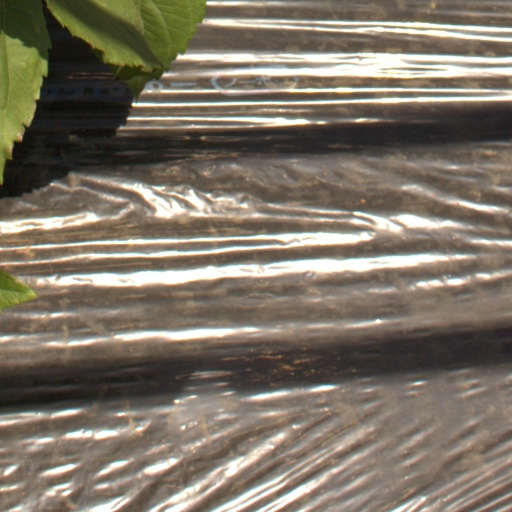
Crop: Jerusalem artichoke